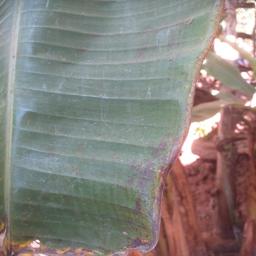
Label: MALBHOG LEAF